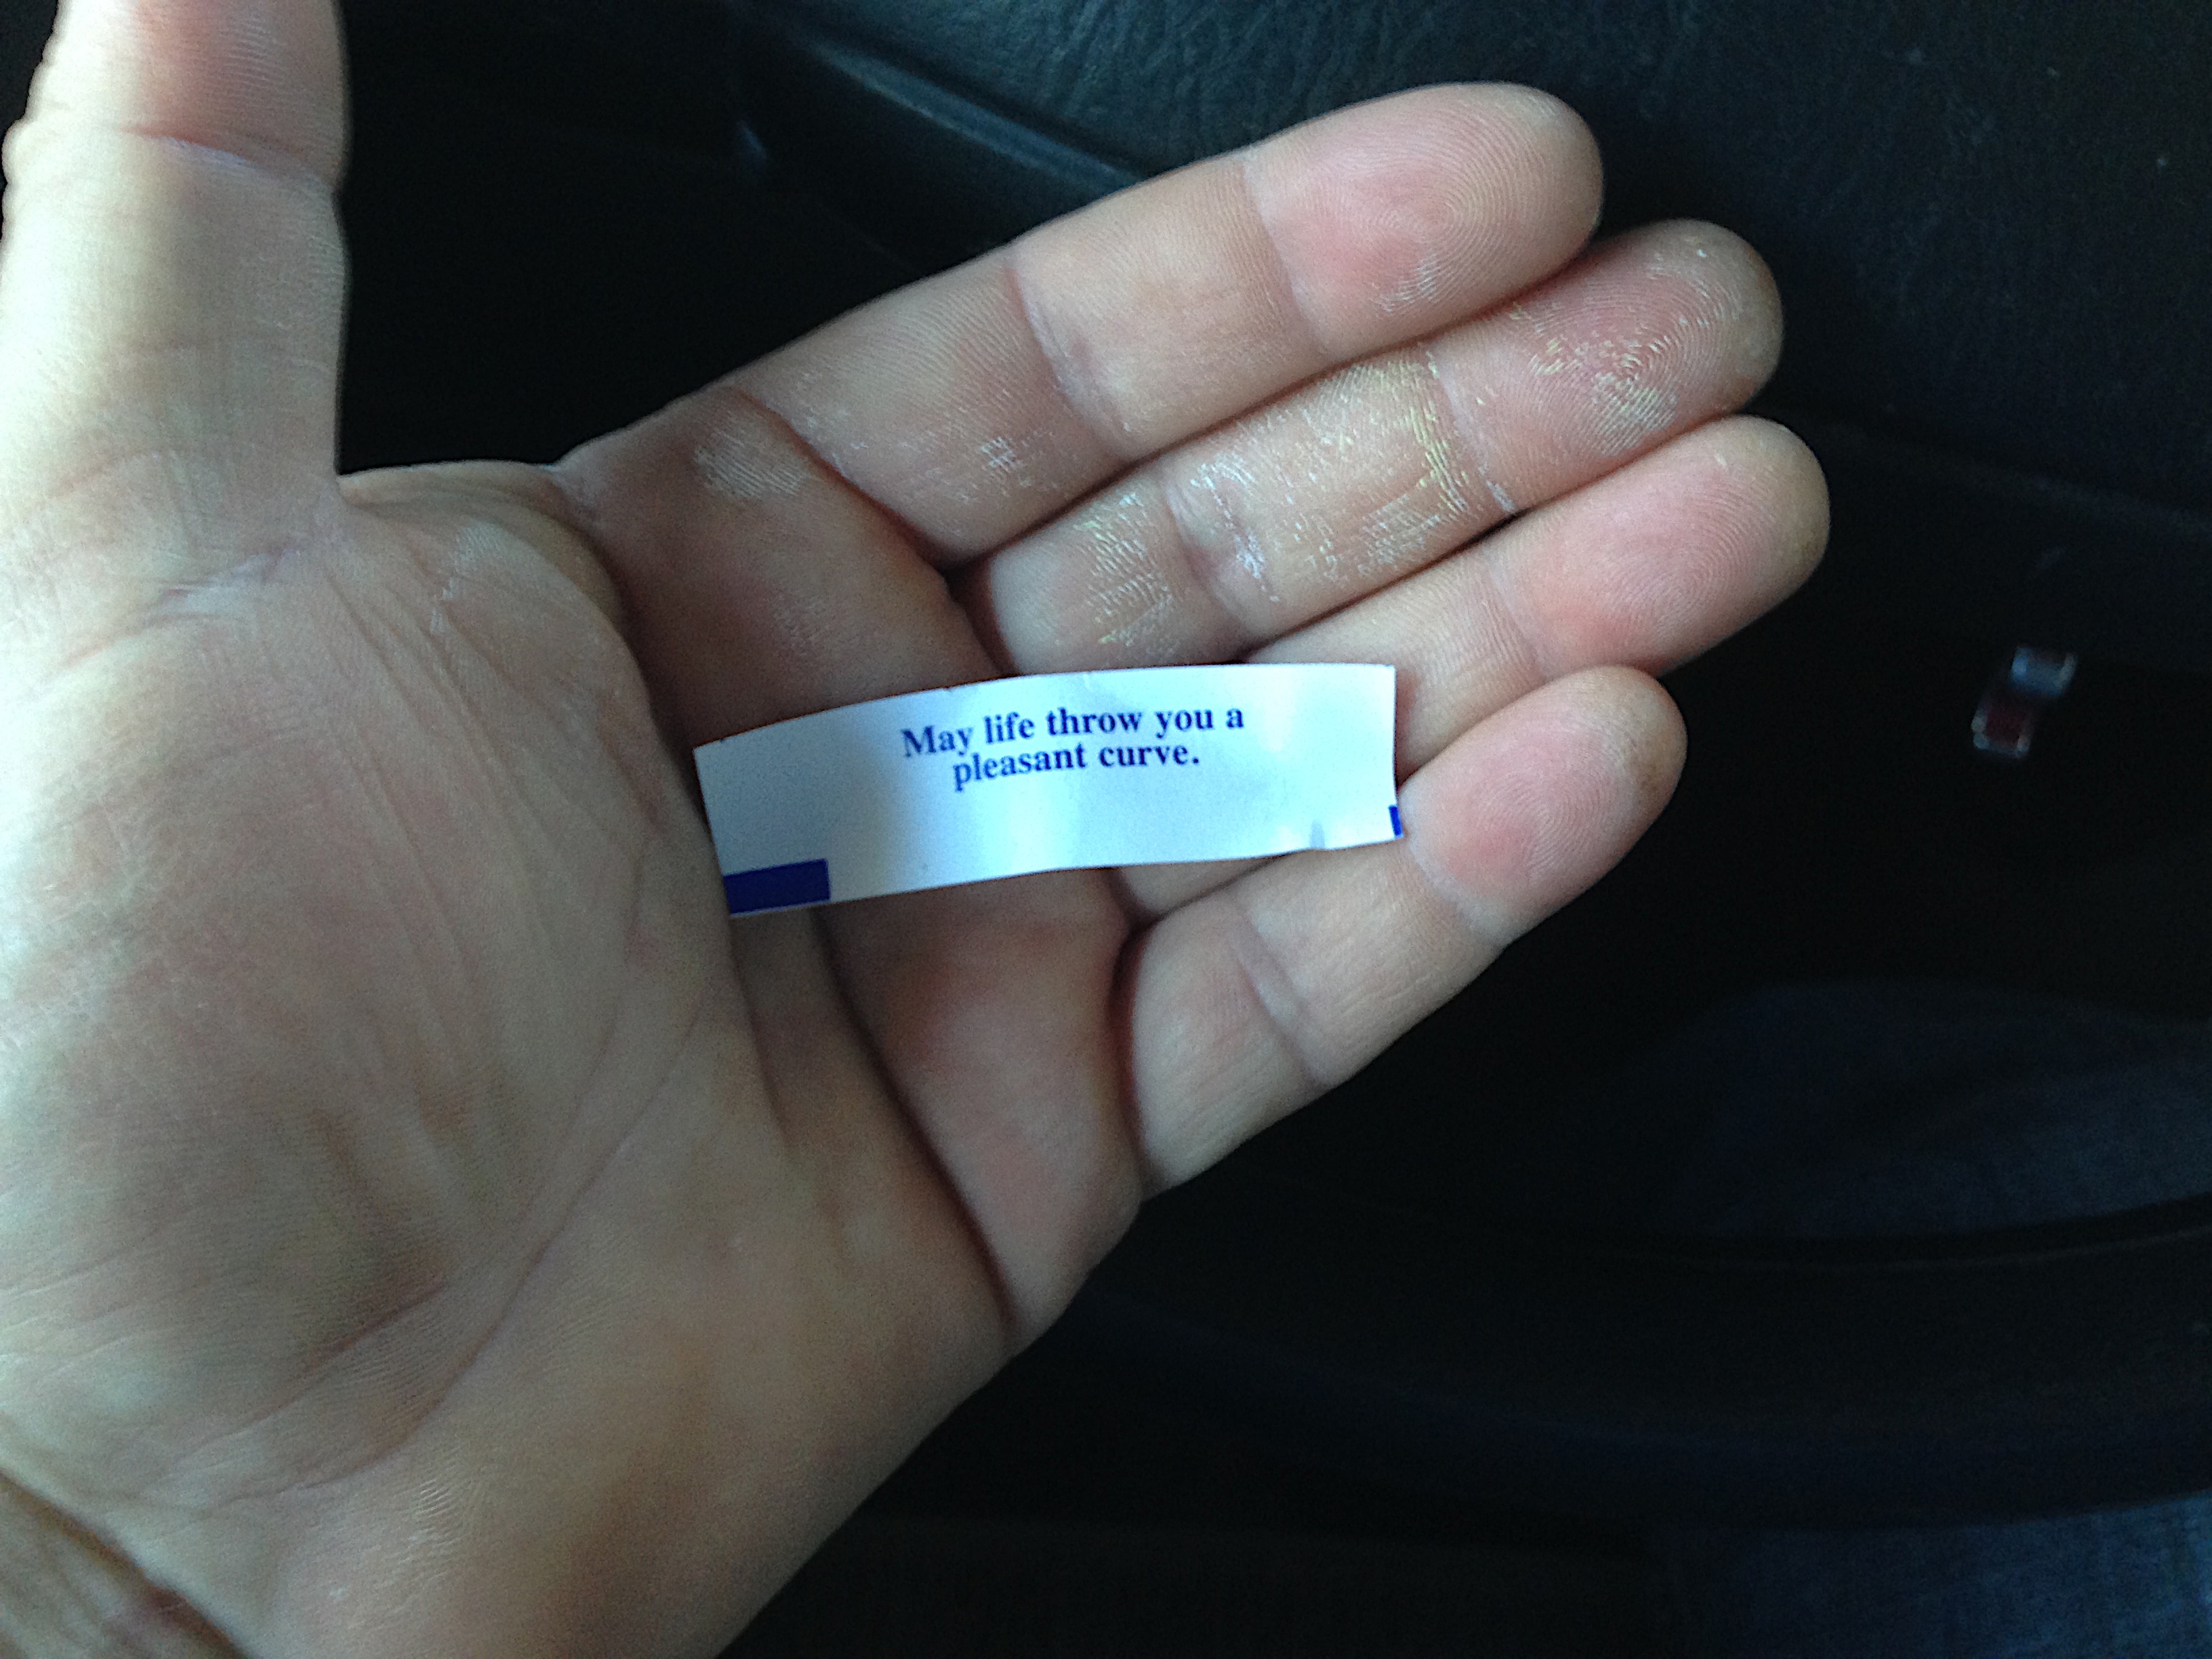
hand, finger, arm, nail, skin